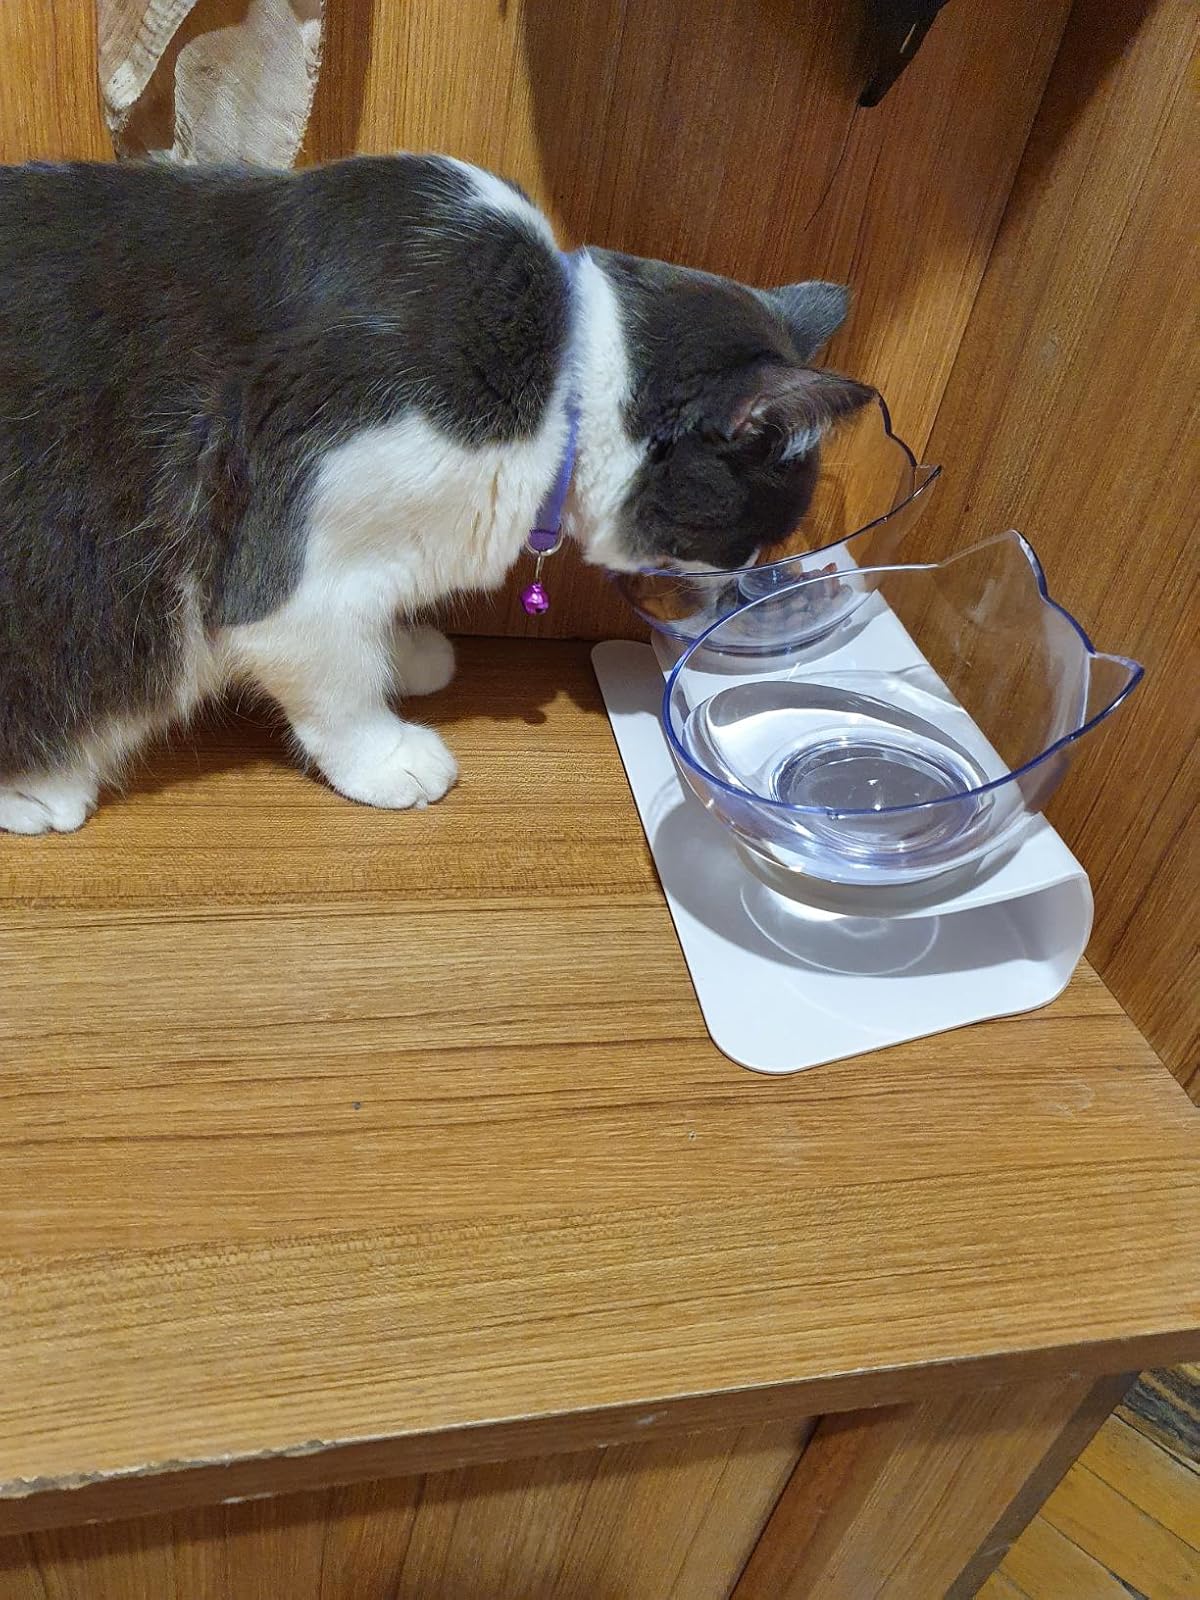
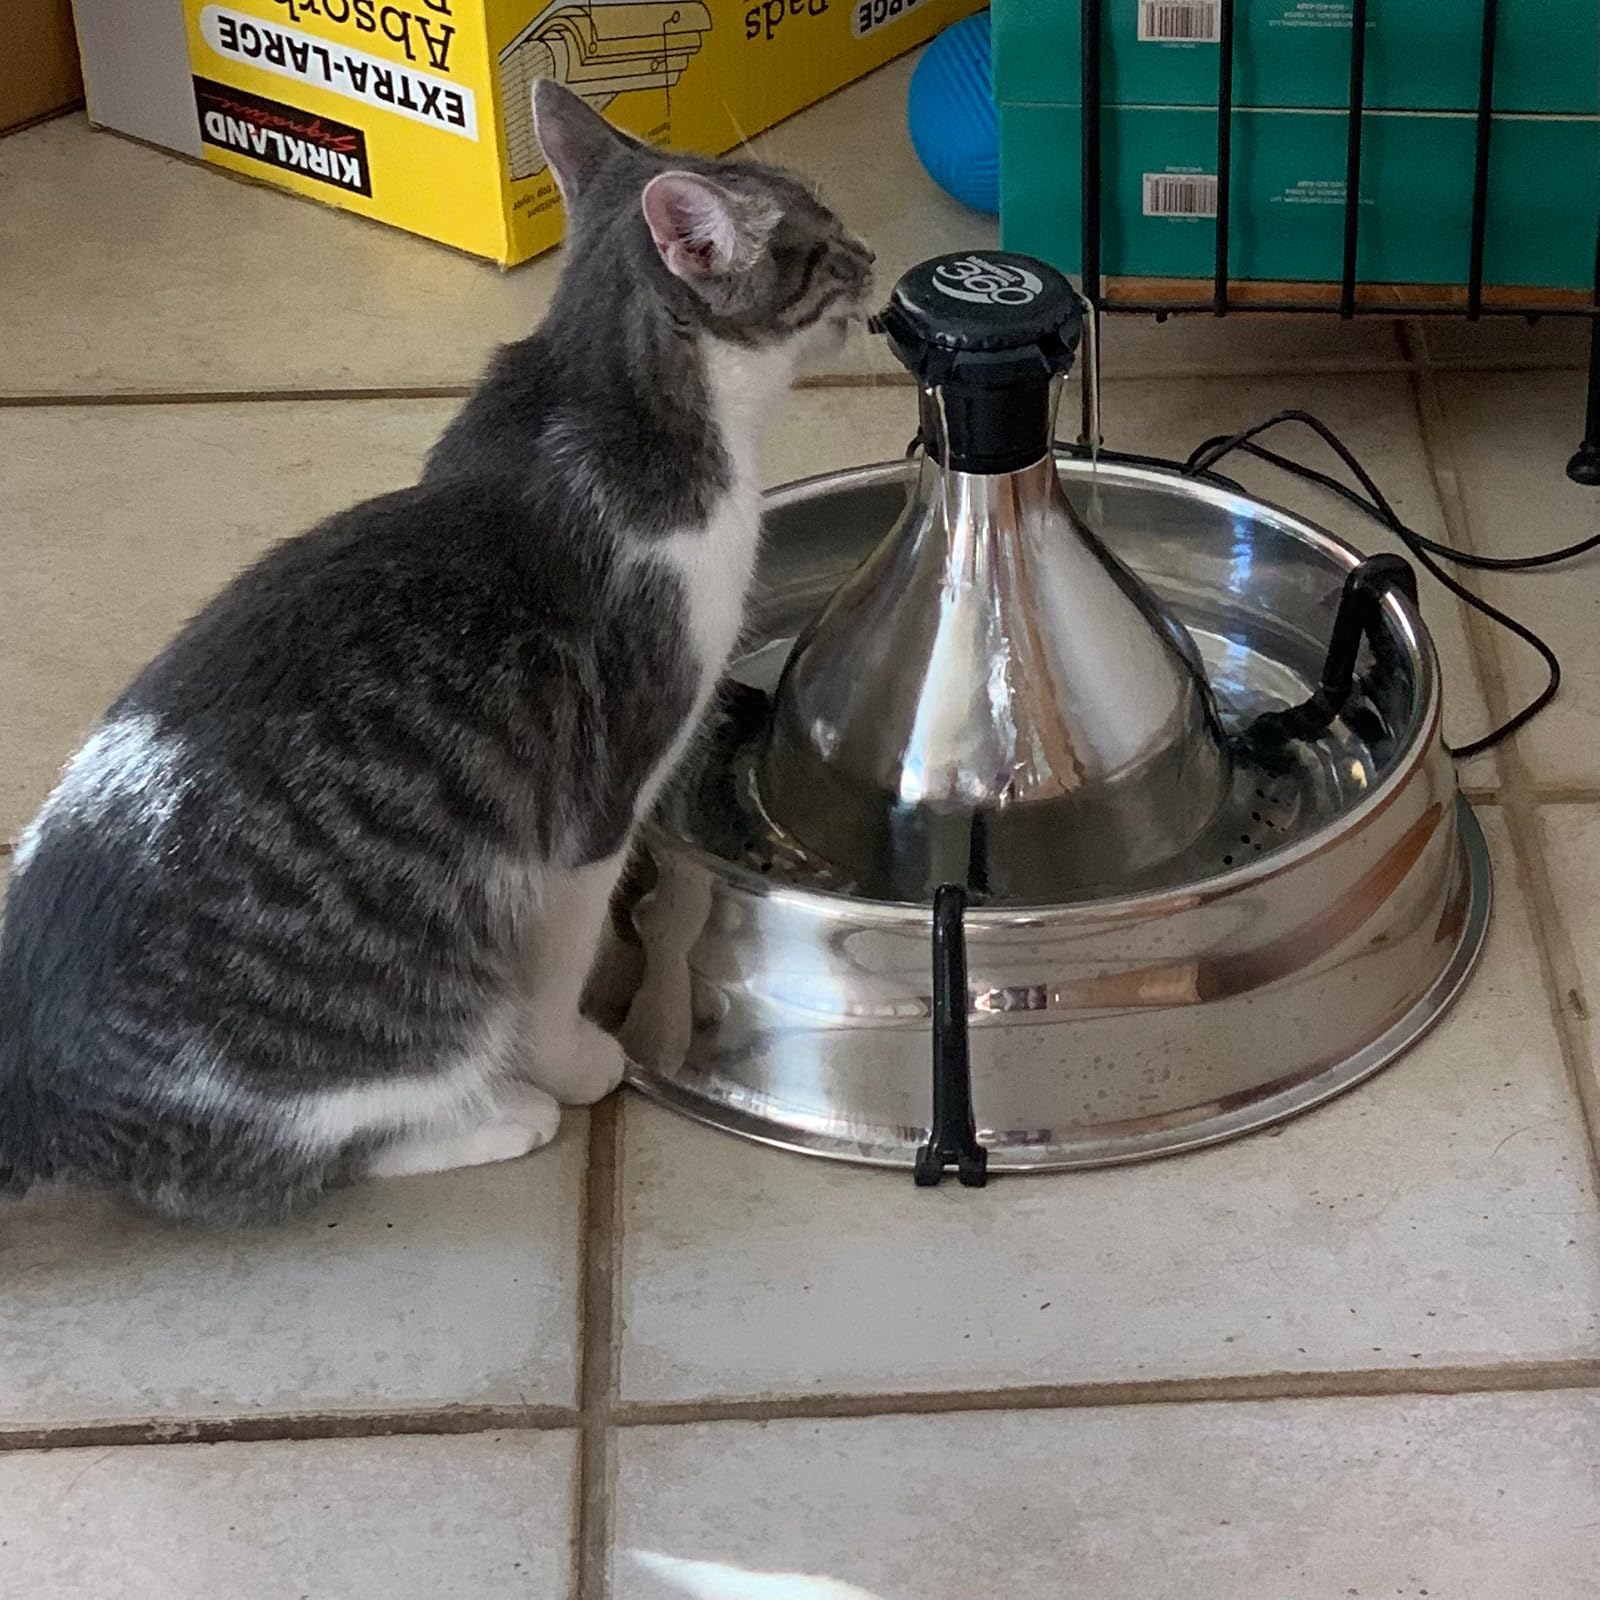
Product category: items_bowl
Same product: no